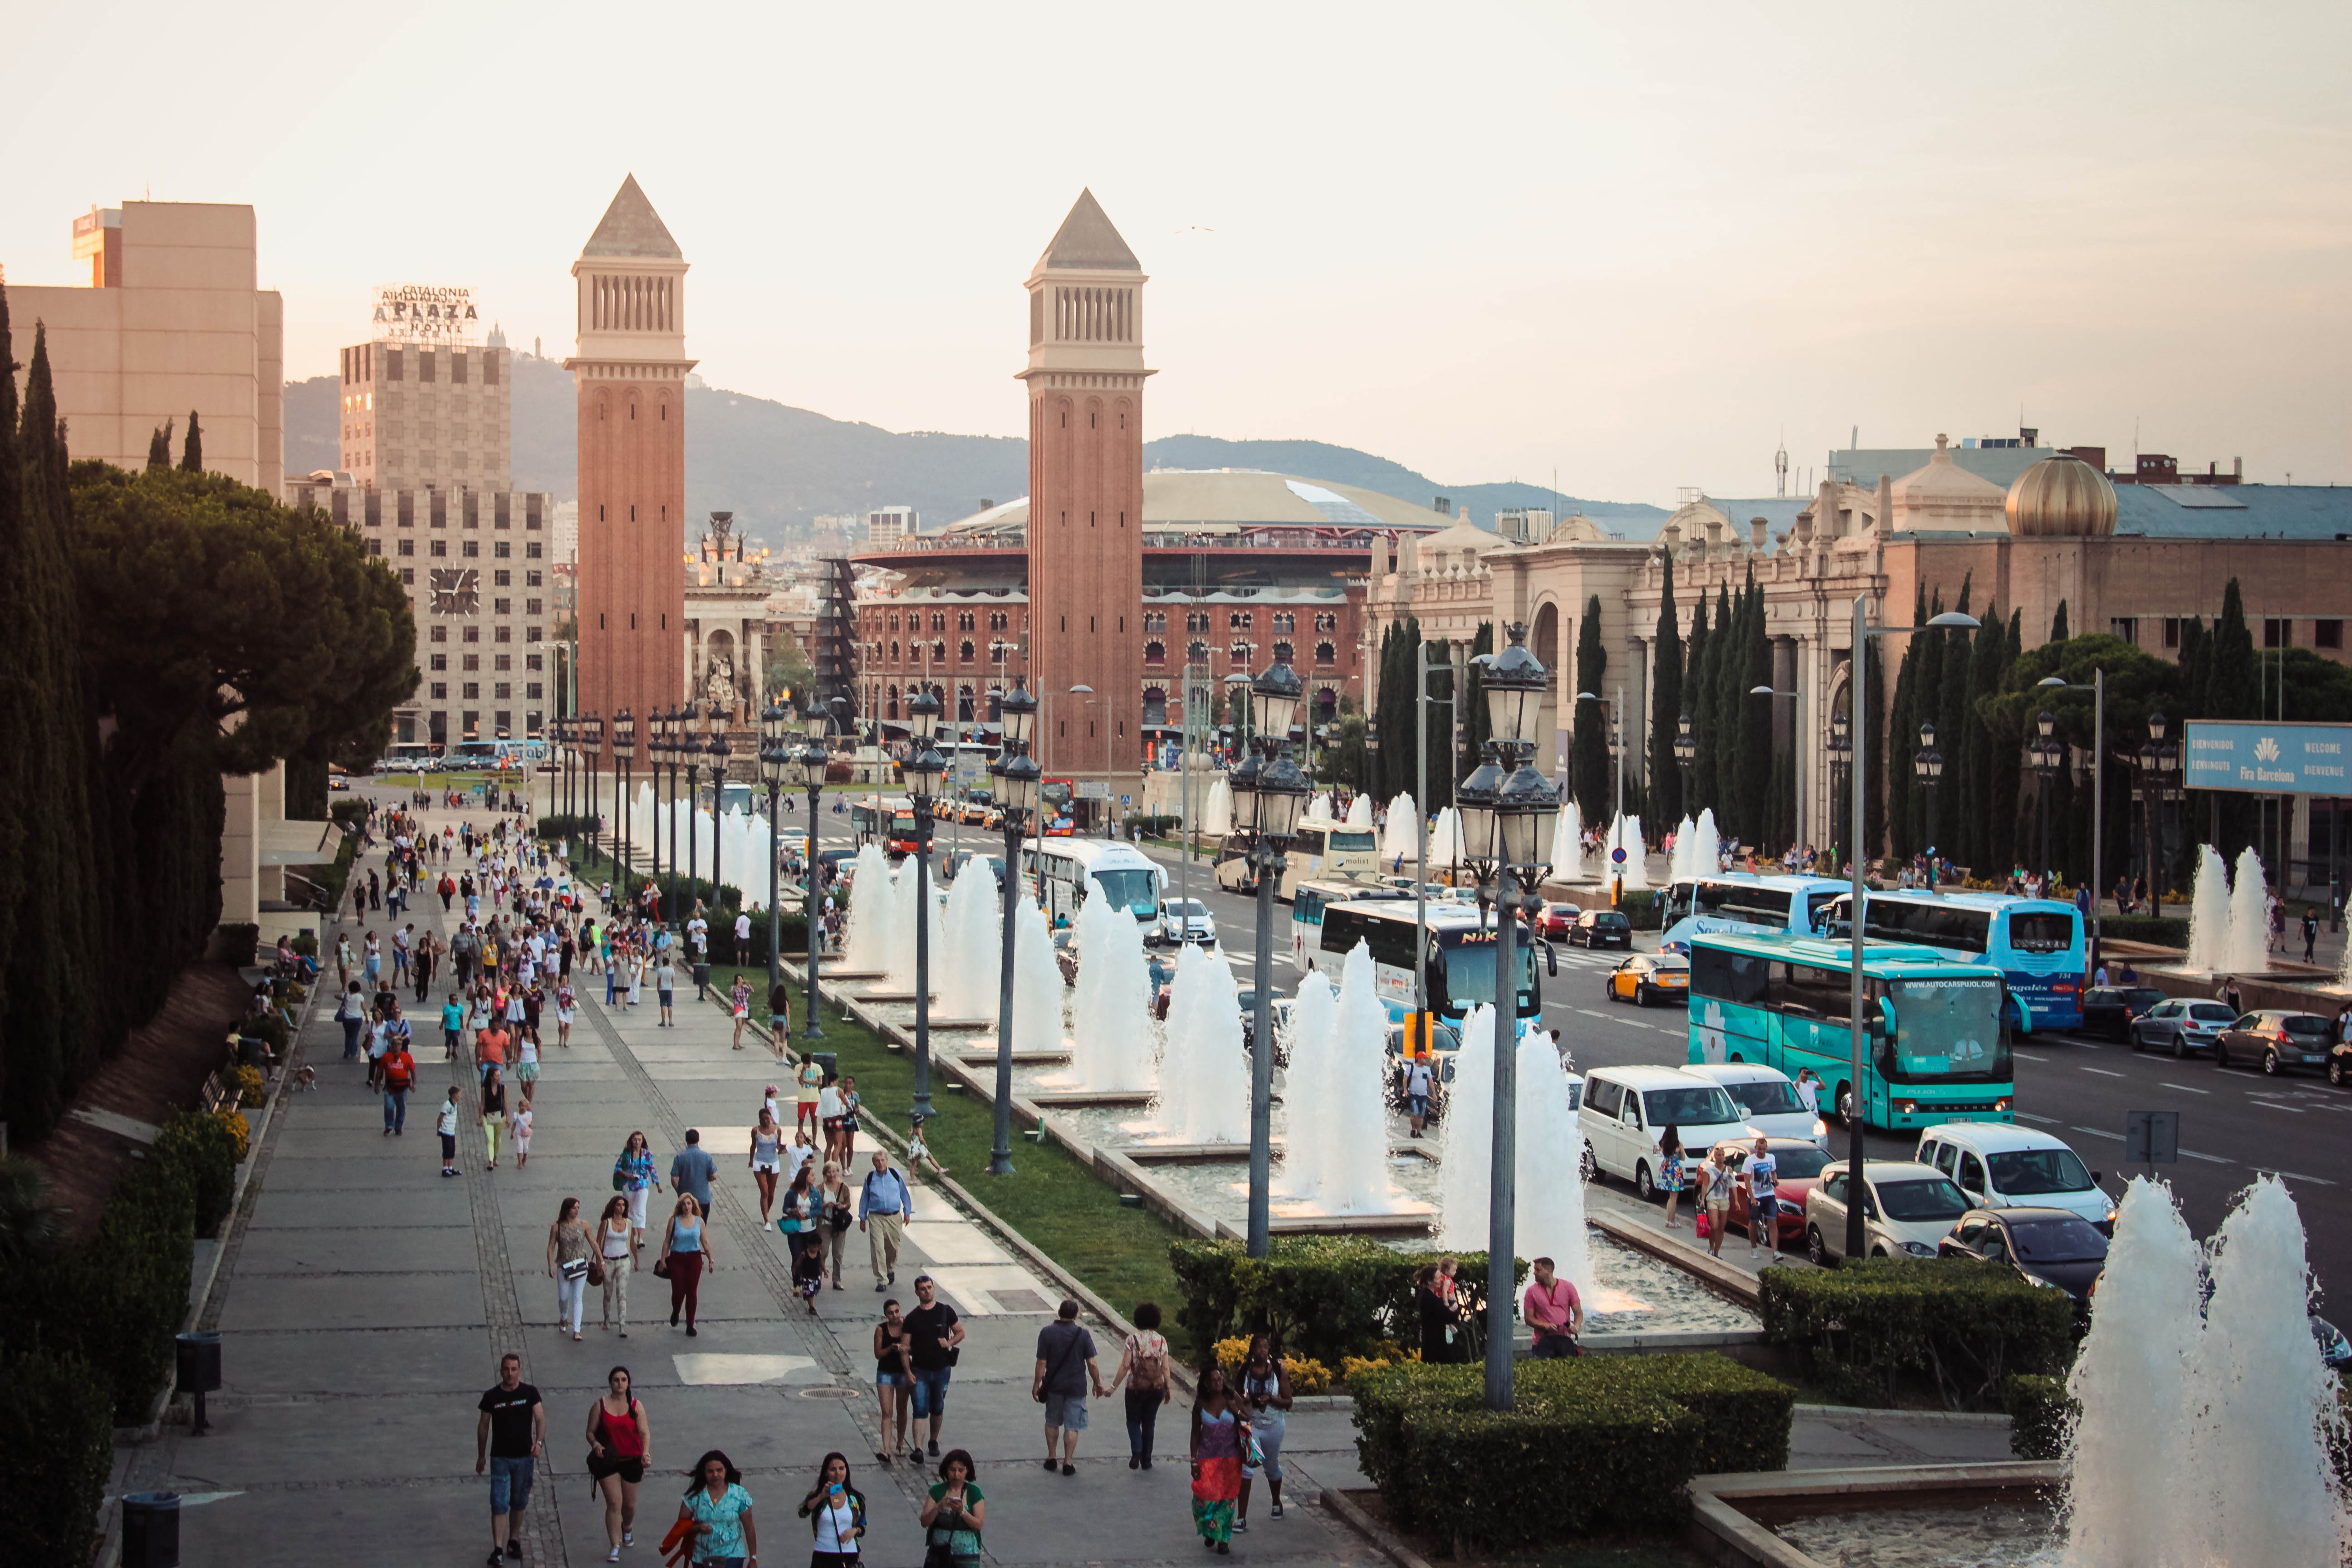
water, sun, skyline, town, city, skyscraper, walkway, cityscape, downtown, summer, plaza, landmark, tourism, barcelona, waterway, spain, infrastructure, fountain, drops, town square, metropolis, urban area, geographical feature, human settlement